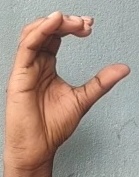
ASL sign: C